Canonbury House and Canonbury Tower

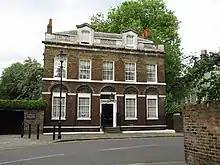
The present-day building known as “Canonbury House”, built .

In 1767 the 8th Earl of Northampton's family fortunes were at a low ebb, and he leased the empty Canonbury House and adjoining grounds including the large fish pond for 61 years to Mr John Dawes, a City stockbroker. Dawes added bay windows to the Tower and demolished the Turret House and part of the wall surrounding the grounds. In a significant change he demolished the entire south range of Spencer's Old Canonbury House and on its site built "elegant new villas", the Georgian houses now numbered 1–5 Canonbury Place, overlooking the garden. These he leased to the earl and occupied one himself. The turret was taken down and much of the east range was divided, reclad or rebuilt as a row of terraced houses incorporating some of Spencer's range. These are now the buildings numbered 6–9 Canonbury Place. Much of the Tudor plasterwork, joinery and stairs were left intact and can be seen today, despite the removal of a chimneypiece and some wood panelling to the Northamptons’ country house Compton Wynyates.